Zero Waste Week

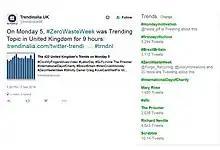
Screenshot taken from Twitter, September 5, 2016 showing that the #ZeroWasteWeek trended in the UK for nine hours

An online campaign runs during Zero Waste Week, and events organized by different groups take place in London, Scotland, New York, Hong Kong, and others.